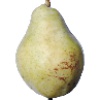
Label: pear_williams